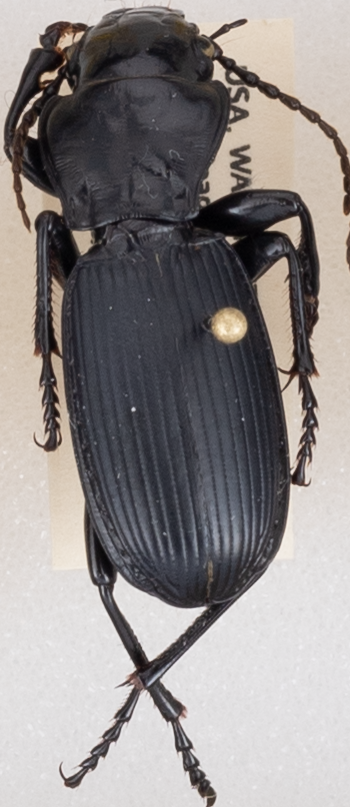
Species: Pterostichus lama
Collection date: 2019-06-25 04:00:00
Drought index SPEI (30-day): -1.362
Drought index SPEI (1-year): -2.09
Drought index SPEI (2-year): -2.09